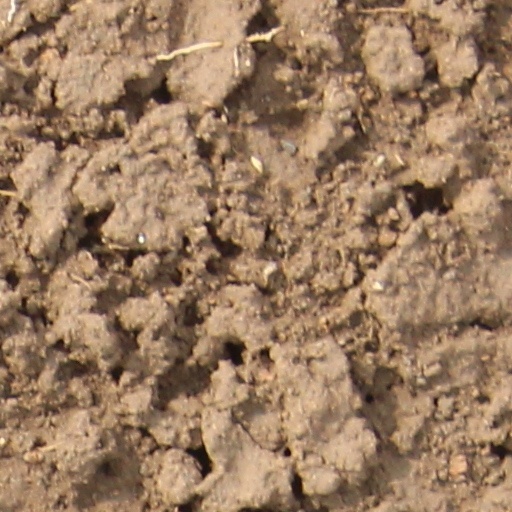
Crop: wheat